Titisee station

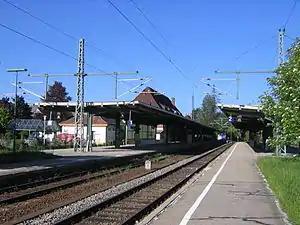
2006

Titisee station is a railway station in the municipality of Titisee-Neustadt, located in the Breisgau-Hochschwarzwald district in Baden-Württemberg, Germany.